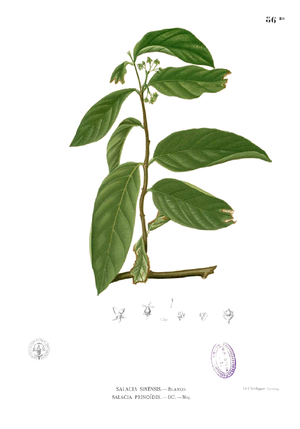
Les Hippocratéacées forment une famille de plantes dicotylédones dans la classification classique de Cronquist.